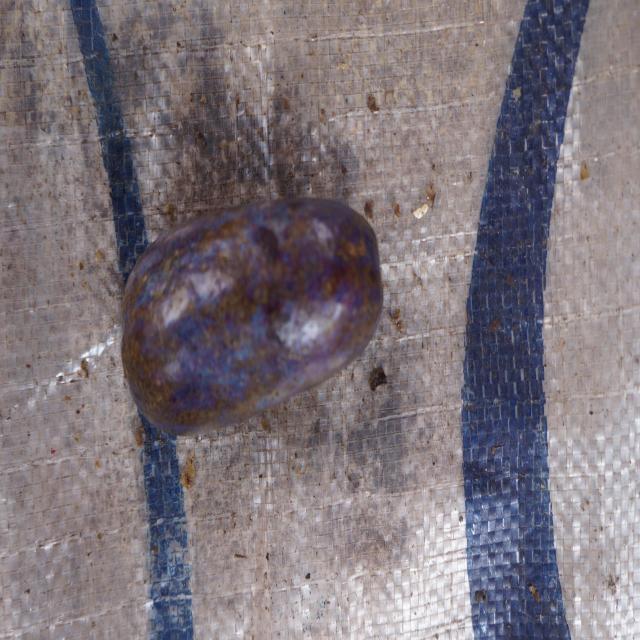
Plum grade: unaffected